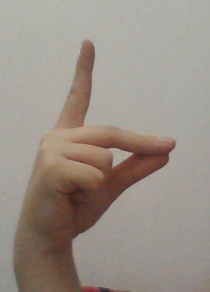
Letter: ta